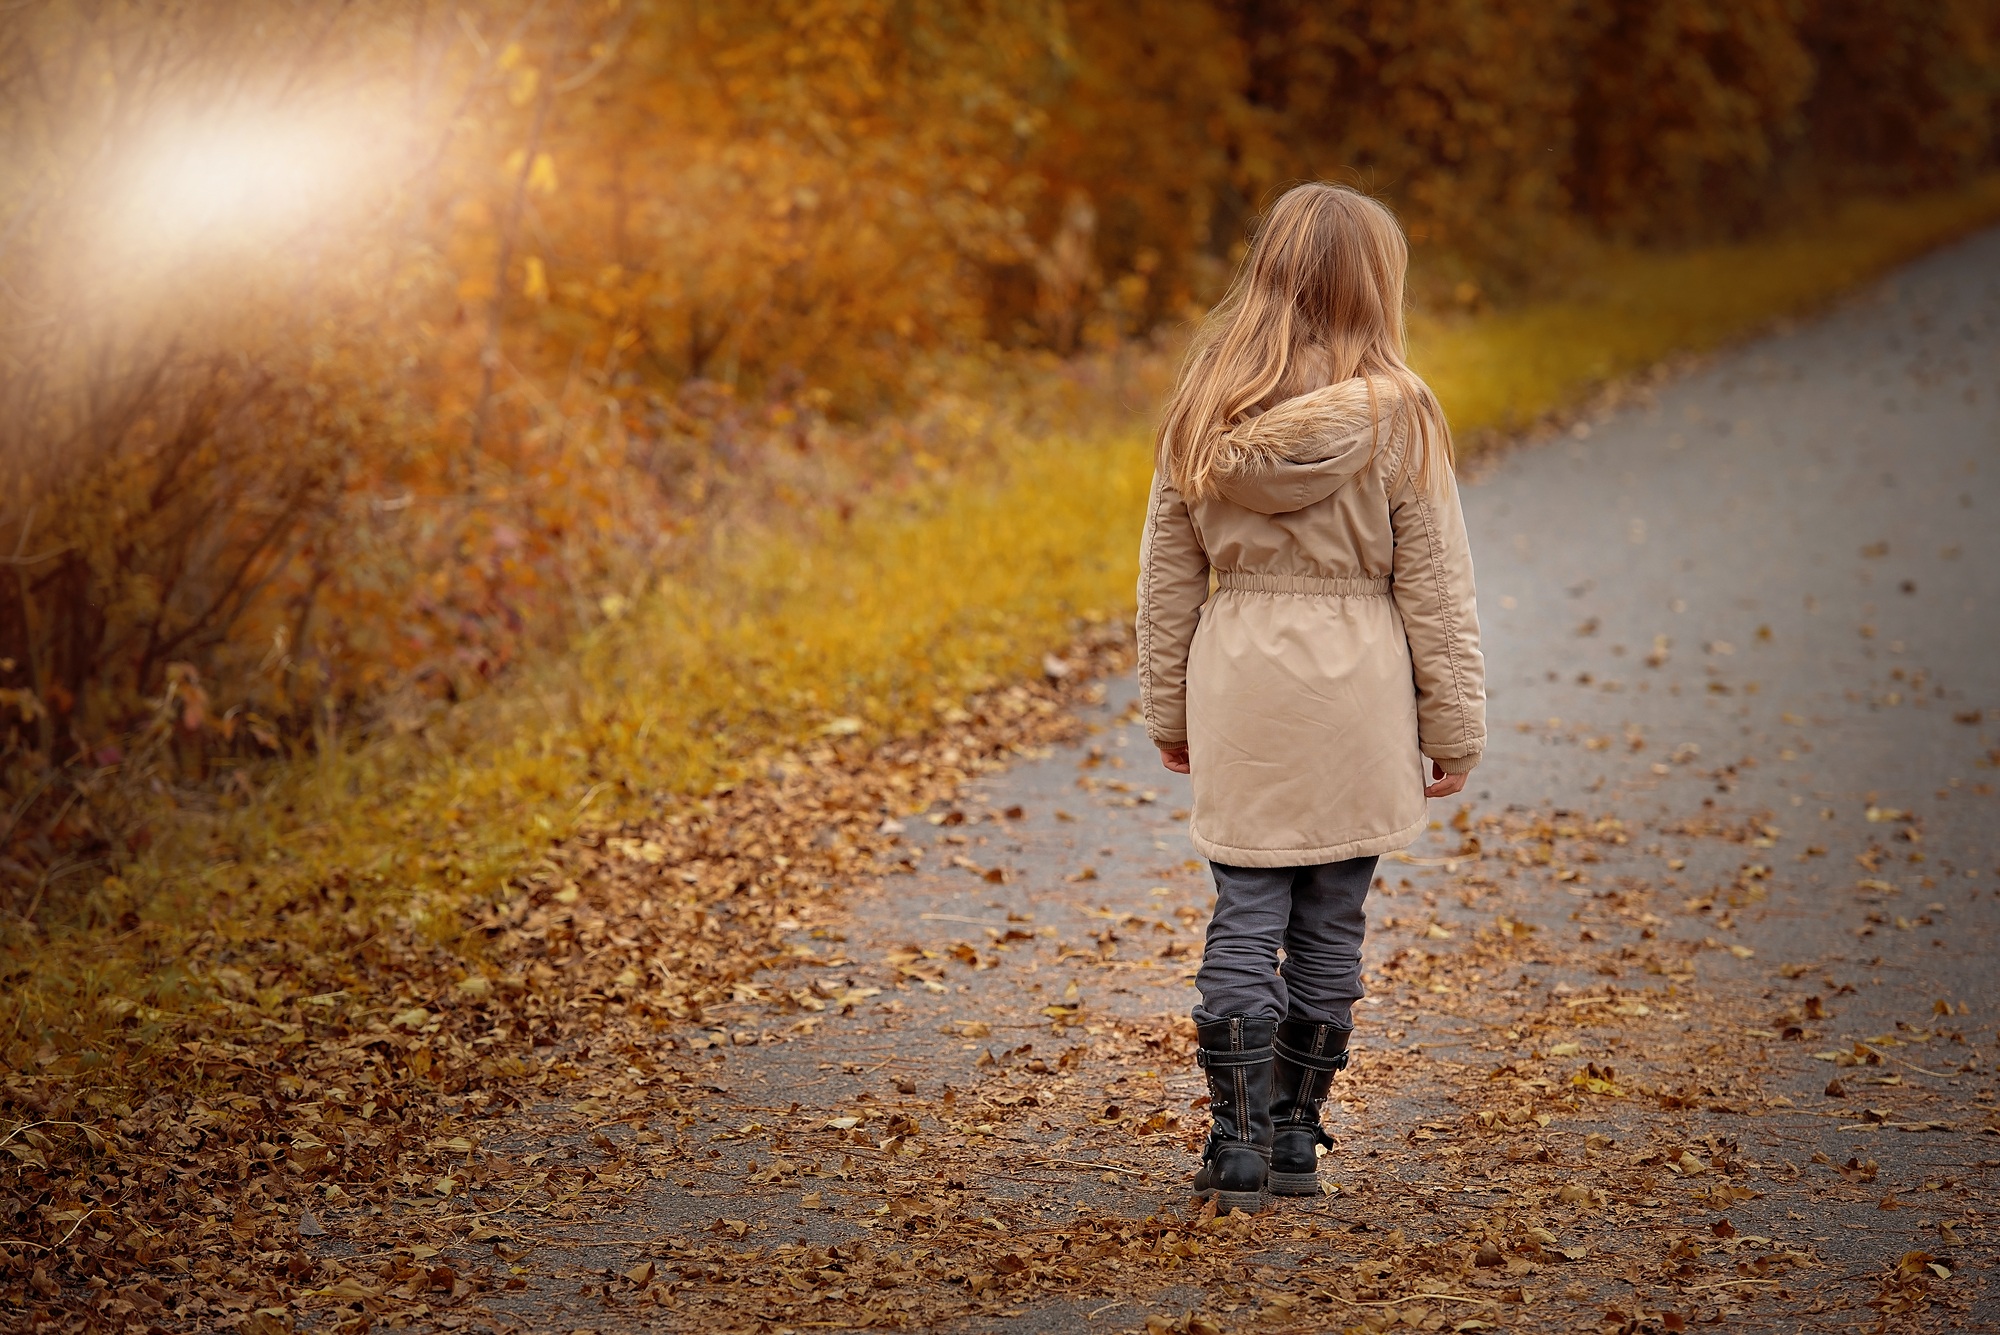
nature, person, light, girl, photography, sunlight, morning, leaf, walk, spring, color, autumn, child, human, yellow, season, leaves, photograph, beauty, out, away, go